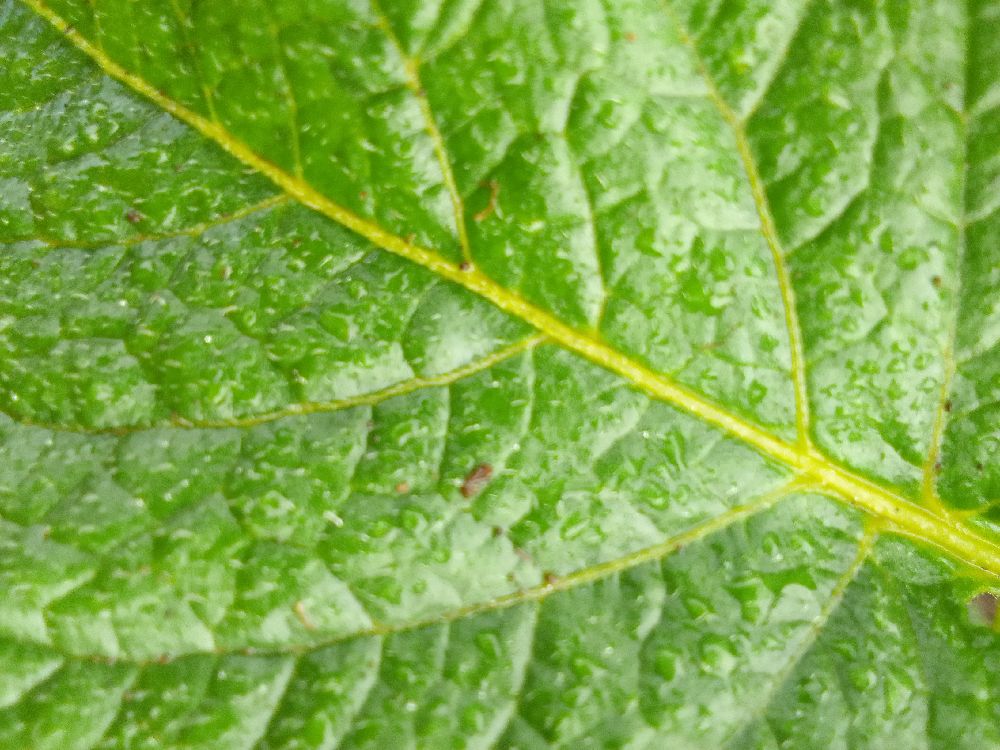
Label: Healthy